Syed Mushtaq Ali Trophy

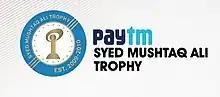

The Syed Mushtaq Ali Trophy is a domestic Twenty20 cricket championship in India, organized by the Board of Control for Cricket in India (BCCI). It is named after former Test cricketer Syed Mushtaq Ali.